David Acevedo

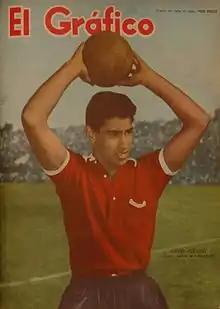
David Acevedo in 1958

David Acevedo (born 20 February 1937) is an Argentine former footballer who played as a defender. He was in Argentina's squads for the 1958 FIFA World Cup and the 1967 South American Championship.